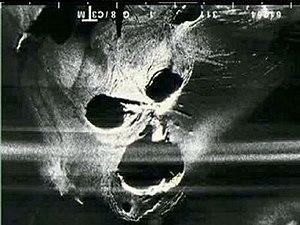
Image satellite radar de quatre dépressions dans la glace de l'Eyjafjallajökull le 15 avril au cours de l'éruption de l'Eyjafjöll en 2010. Română: Vulcanul Eyjafjallajokull vazut din satelit
L'éruption de l'Eyjafjöll en 2010 est une éruption volcanique qui débute le 20 mars 2010 sur l'Eyjafjöll, un volcan du Sud de l'Islande, et prend fin le 27 octobre 2010. Sa première phase éruptive se déroule au Fimmvörðuháls, un col libre de glace entre les calottes glaciaires d'Eyjafjallajökull et de Mýrdalsjökull, et se manifeste par des fontaines et des coulées de lave qui se tarissent le 12 avril. Le 14 avril, la lave refait son apparition dans la caldeira du volcan recouverte par l'Eyjafjallajökull. Elle provoque une importante fonte de la glace ce qui entraîne des jökulhlaups, des inondations glaciaires brutales et destructrices, ainsi que la formation d'un important panache volcanique composé de vapeur d'eau, de gaz volcaniques et de cendres. Ces dernières, poussées par les vents dominants qui les rabattent sur l'Europe continentale, entraînent d'importantes perturbations dans le transport aérien dans le monde avec la fermeture de plusieurs espaces aériens et de nombreuses annulations de vols jusqu'au 20 avril. À partir de cette date, l'activité éruptive est moins explosive mais se maintient à un niveau soutenu avec notamment la formation d'une nouvelle coulée de lave.